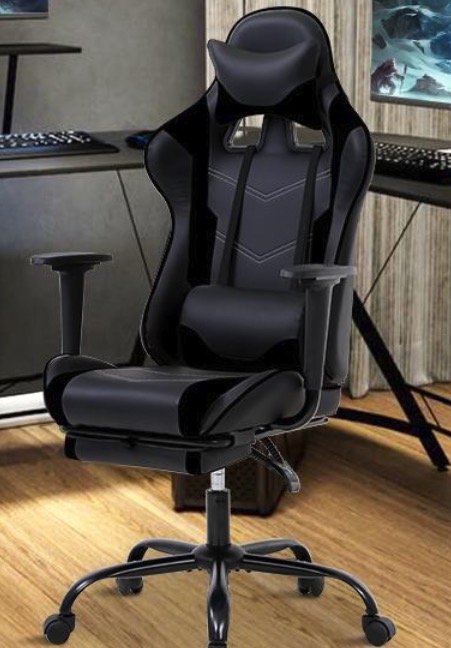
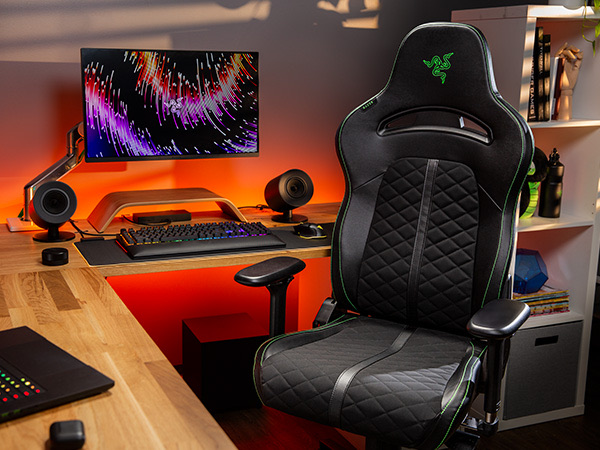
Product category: items_chair
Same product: no